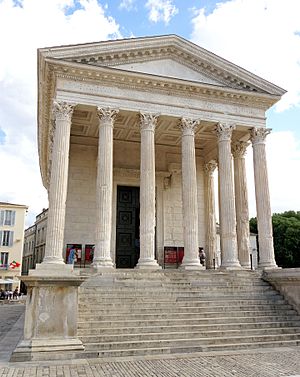
Den romerske by / Forum
Maison Carrée, romersk tempel i Nîmes
Den romerske by var det Romerske imperiums vigtigste bestanddel. Alle byerne i Romerriget var bygget på grundlag af den samme ideelle grundstruktur, der var kendetegnet ved sine offentlige bygninger, såsom templer, Forum, pladser, bade, teatre, amfiteatre, fontæner, cisterner osv. Arkitekturen var baseret på gammelkendte græsk-hellenistiske former, men havde udviklet sig fra sin traditionelle baggrund til nye sofistikerede og udprægede romerske former, og det var netop funktionen og udformningen af bygningerne, der for en romer adskilte andre byer fra en romersk by.